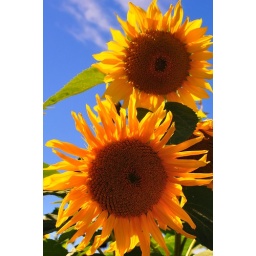
Sunflowers in a flower covered field